Banks (singer)

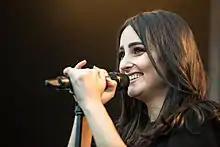
Banks performing at Roskilde Festival 2014

Banks was the opening act for Canadian singer The Weeknd during his fall 2013 tour, supporting him in both the United States and the United Kingdom. After finishing the tour with The Weeknd, she announced her own tour which began in the United Kingdom during March 2014. Banks was also a featured performer at the Coachella festival, taking place in April 2014, Bonnaroo and Open'er Festival in July 2014. In January 2015, Banks was part of the lineup for the 2015 St. Jerome's Laneway Festival, which toured Adelaide, Auckland, Brisbane, Detroit, Fremantle, Melbourne, Singapore and Sydney. On August 7, 2014, Banks made her television debut on "Jimmy Kimmel Live!", performing "Beggin for Thread" and "Waiting Game".